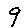
Label: 9